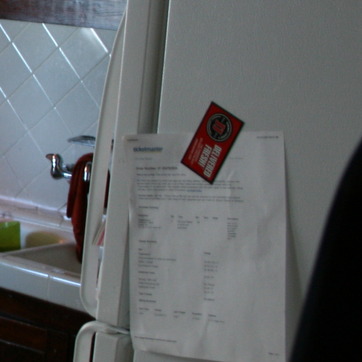
Material: paper